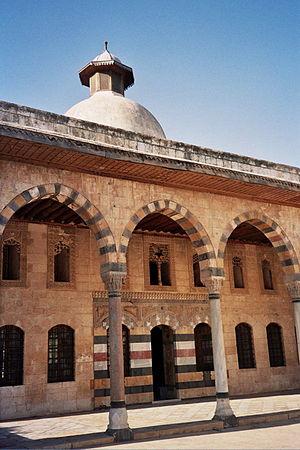
La Syrie ottomane fait référence au Levant dans l'Empire ottoman entre 1516 et 1920. La Syrie au cours de l'ère ottomane incluait la Syrie, le Liban, Israël, la Cisjordanie, la Bande de Gaza, la Jordanie et des parties de l'Irak et de la Turquie.